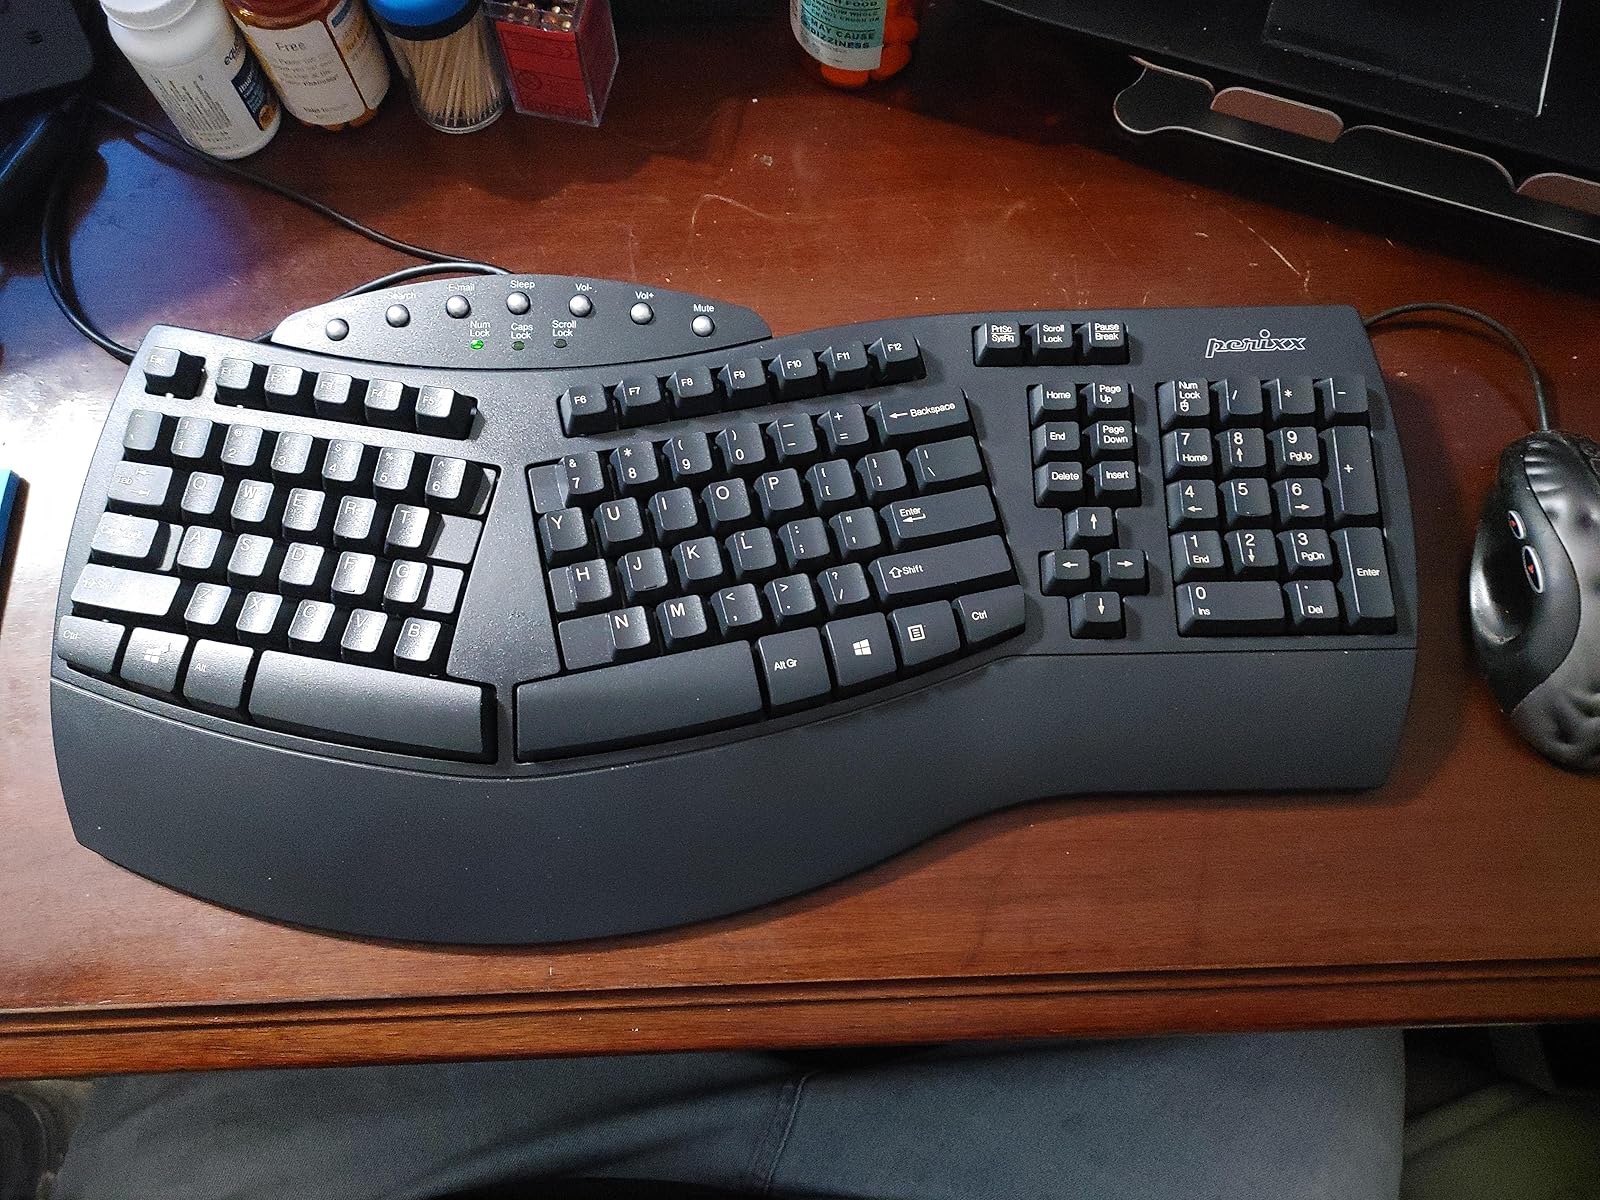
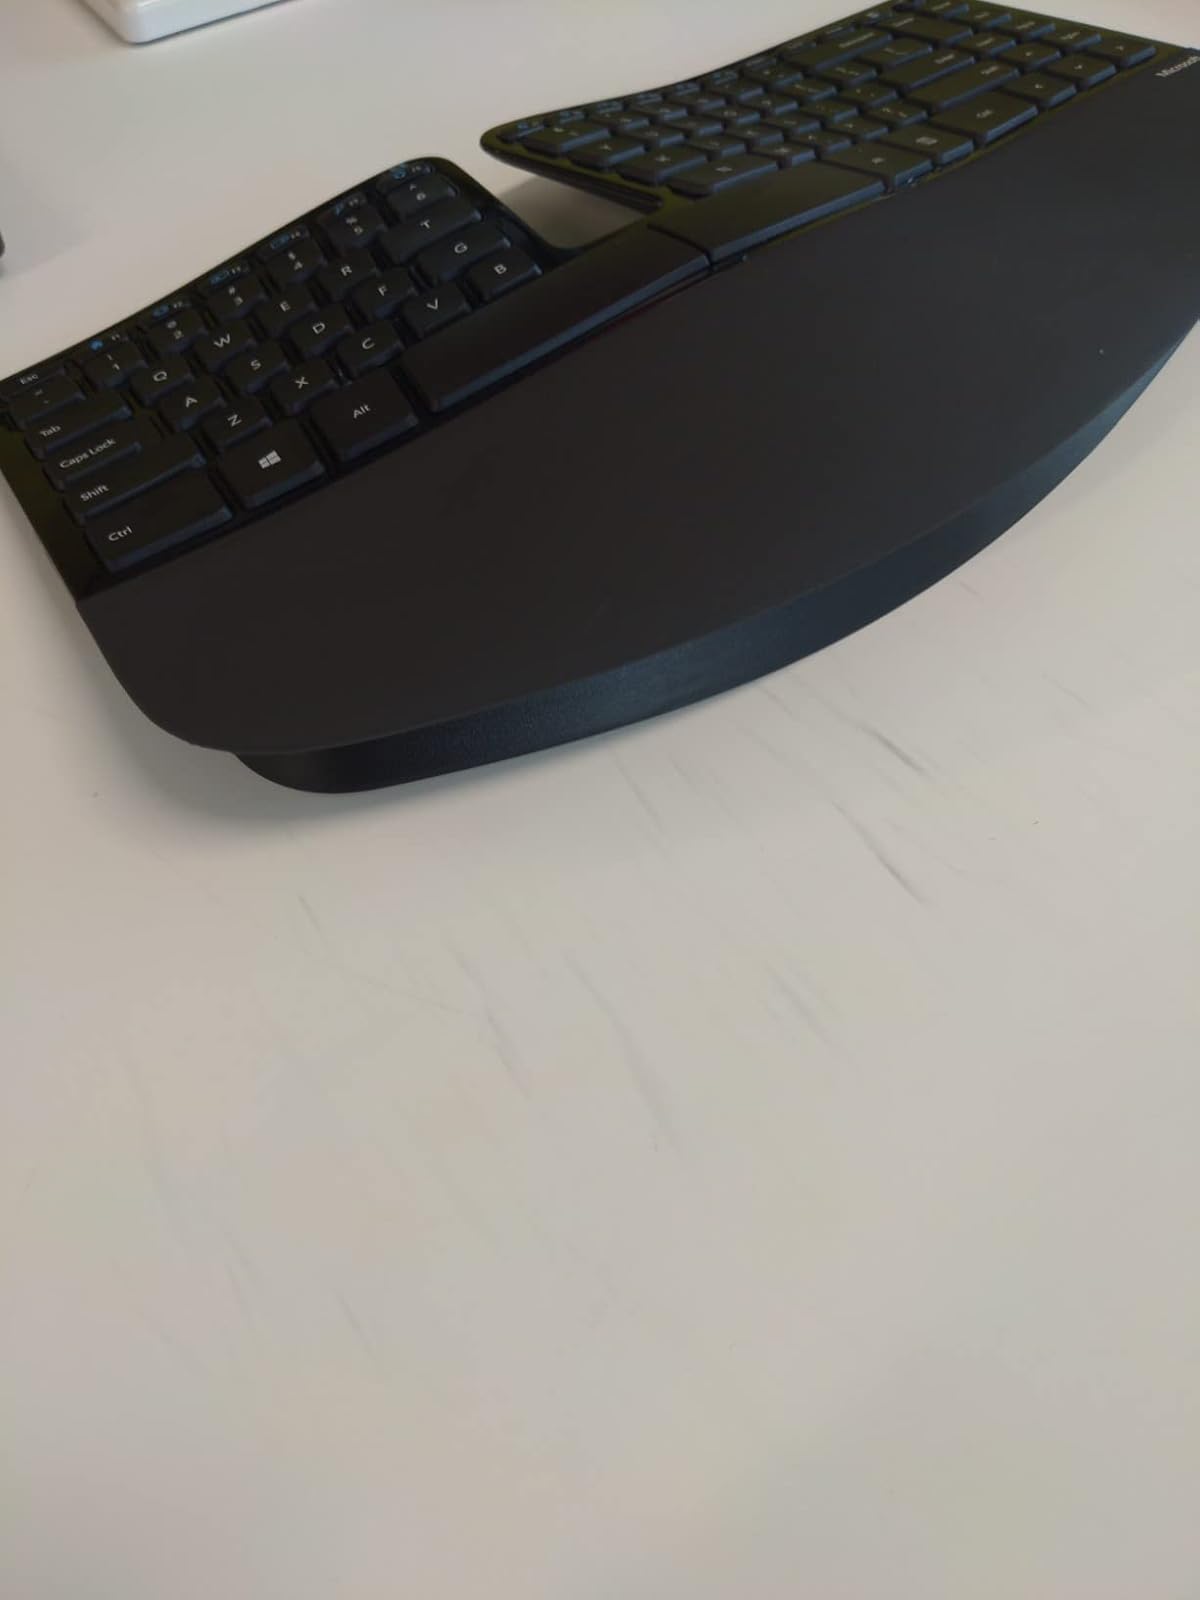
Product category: keyboard
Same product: no